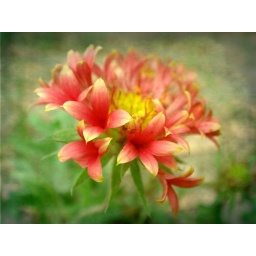
Every flower has many flowers hidden in it. (EXPLORED)